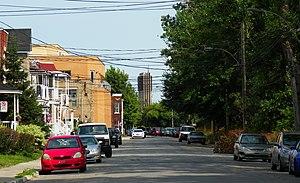
La rue Curatteau dans le quartier Mercier à Montréal. En arrière-plan, une tour d'aération du tunnel Louis-Hippolyte-La Fontaine.
Mercier est le nom d'un ancien quartier de la ville de Montréal ayant existé de 1910 à 1918, de 1921 à 1988 et finalement 1995 à 2001. Depuis 2002, le territoire est connu sous les noms des quartiers Mercier-Est et Mercier-Ouest dans l'arrondissement Mercier–Hochelaga-Maisonneuve.